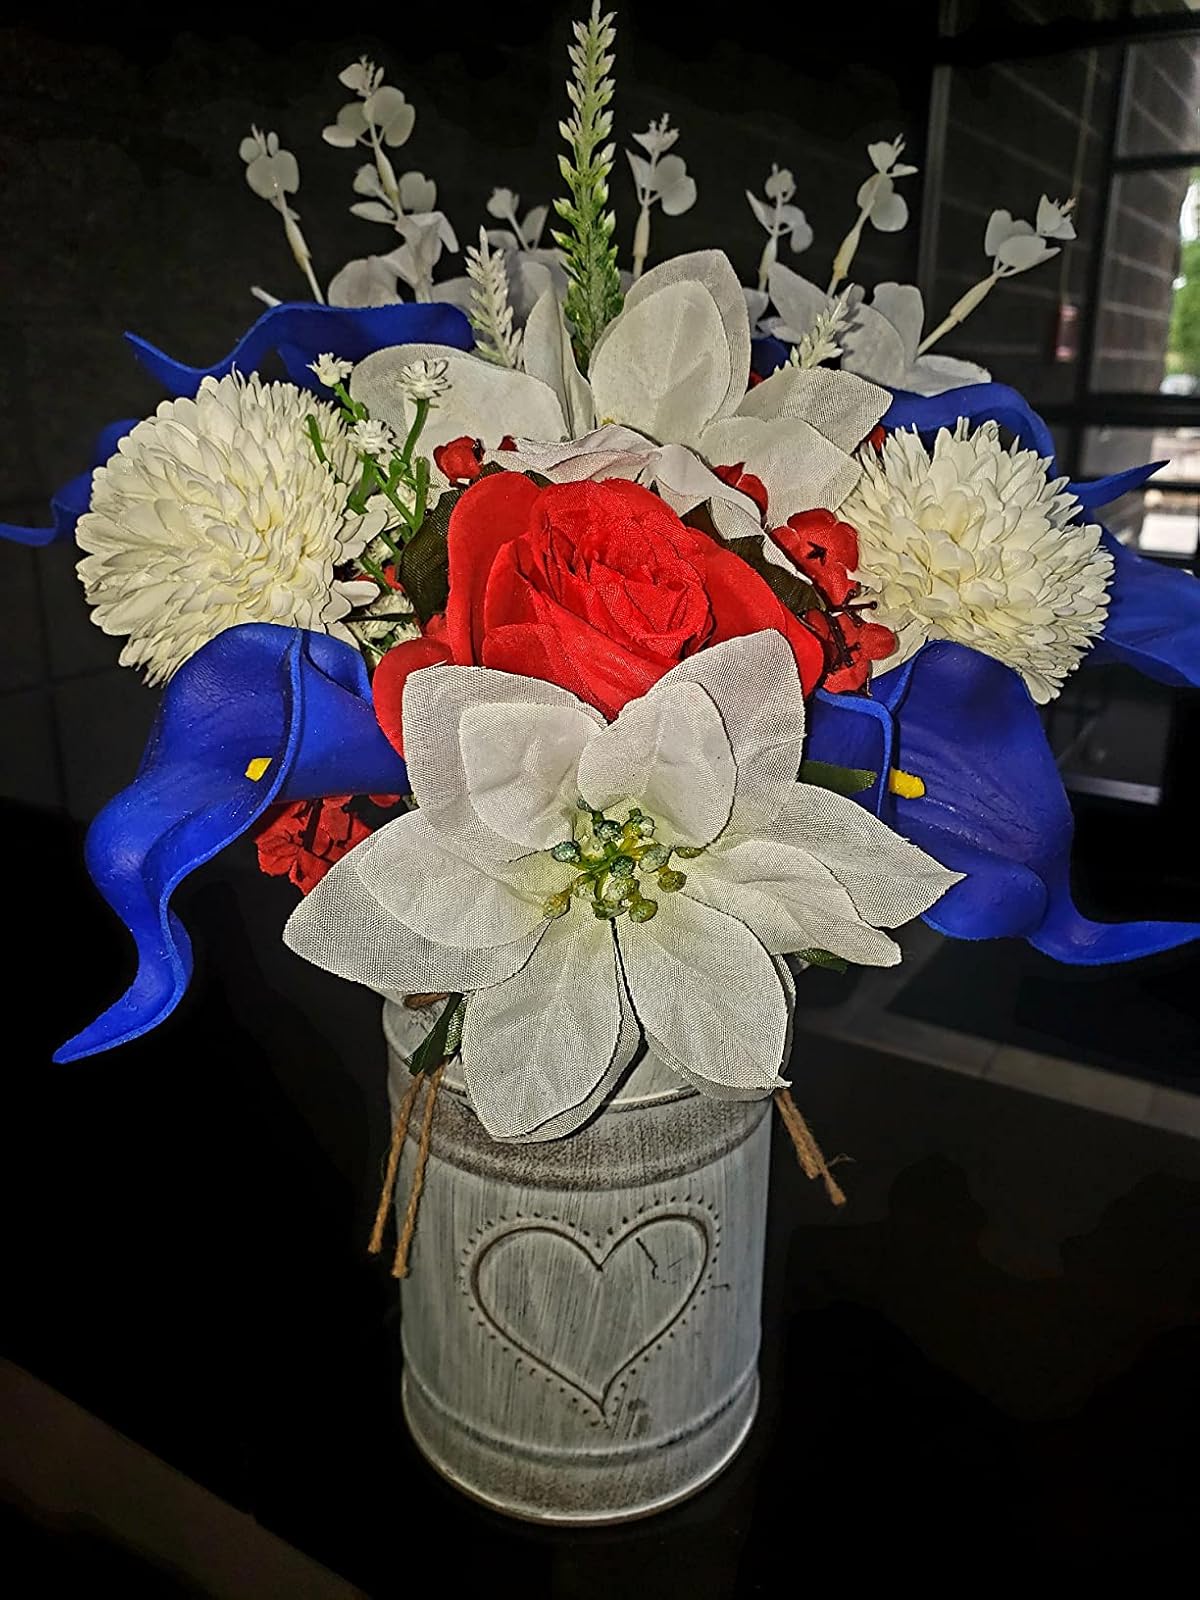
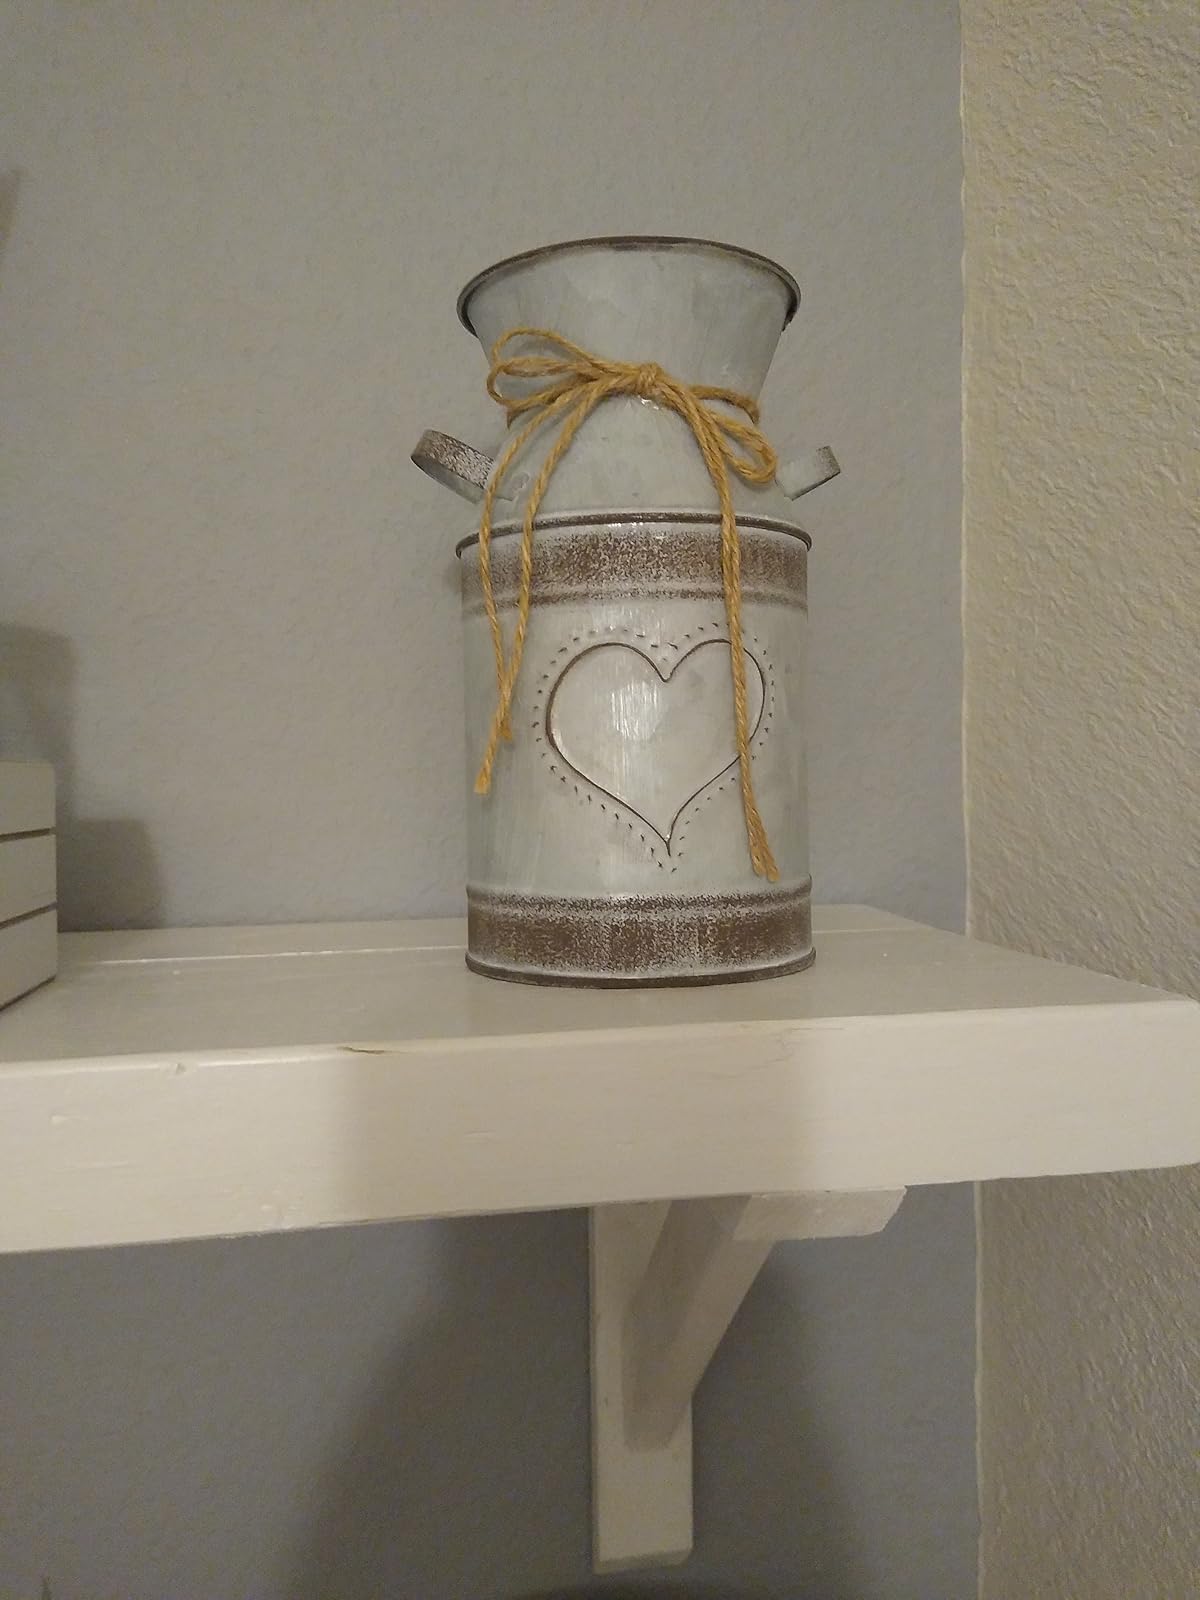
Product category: vase
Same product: yes